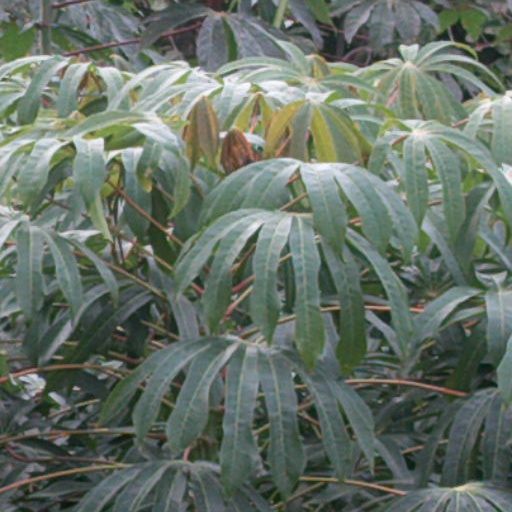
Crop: cassava